Saint Ignatius Church and Cemetery

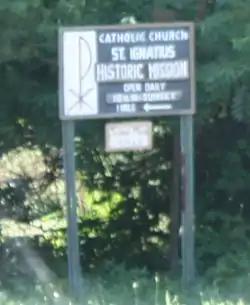

Saint Ignatius Church and Cemetery is a historic church and cemetery at 101 N. Lamkin Road in Good Hart, Michigan, US. The church was added to the Michigan Historical Register in 1976 and the National Register of Historic Places in 2007.